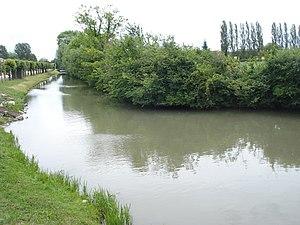
L'Isson est une rivière française dans le département de la Marne, et un affluent de la Marne, donc un sous-affluent de la Seine.